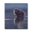
Label: beaver